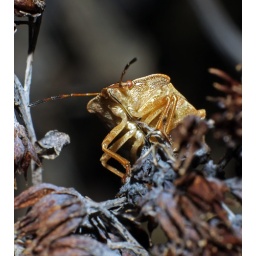
shield bug flew in the kitchen window this morning,returned to the garden unharmed